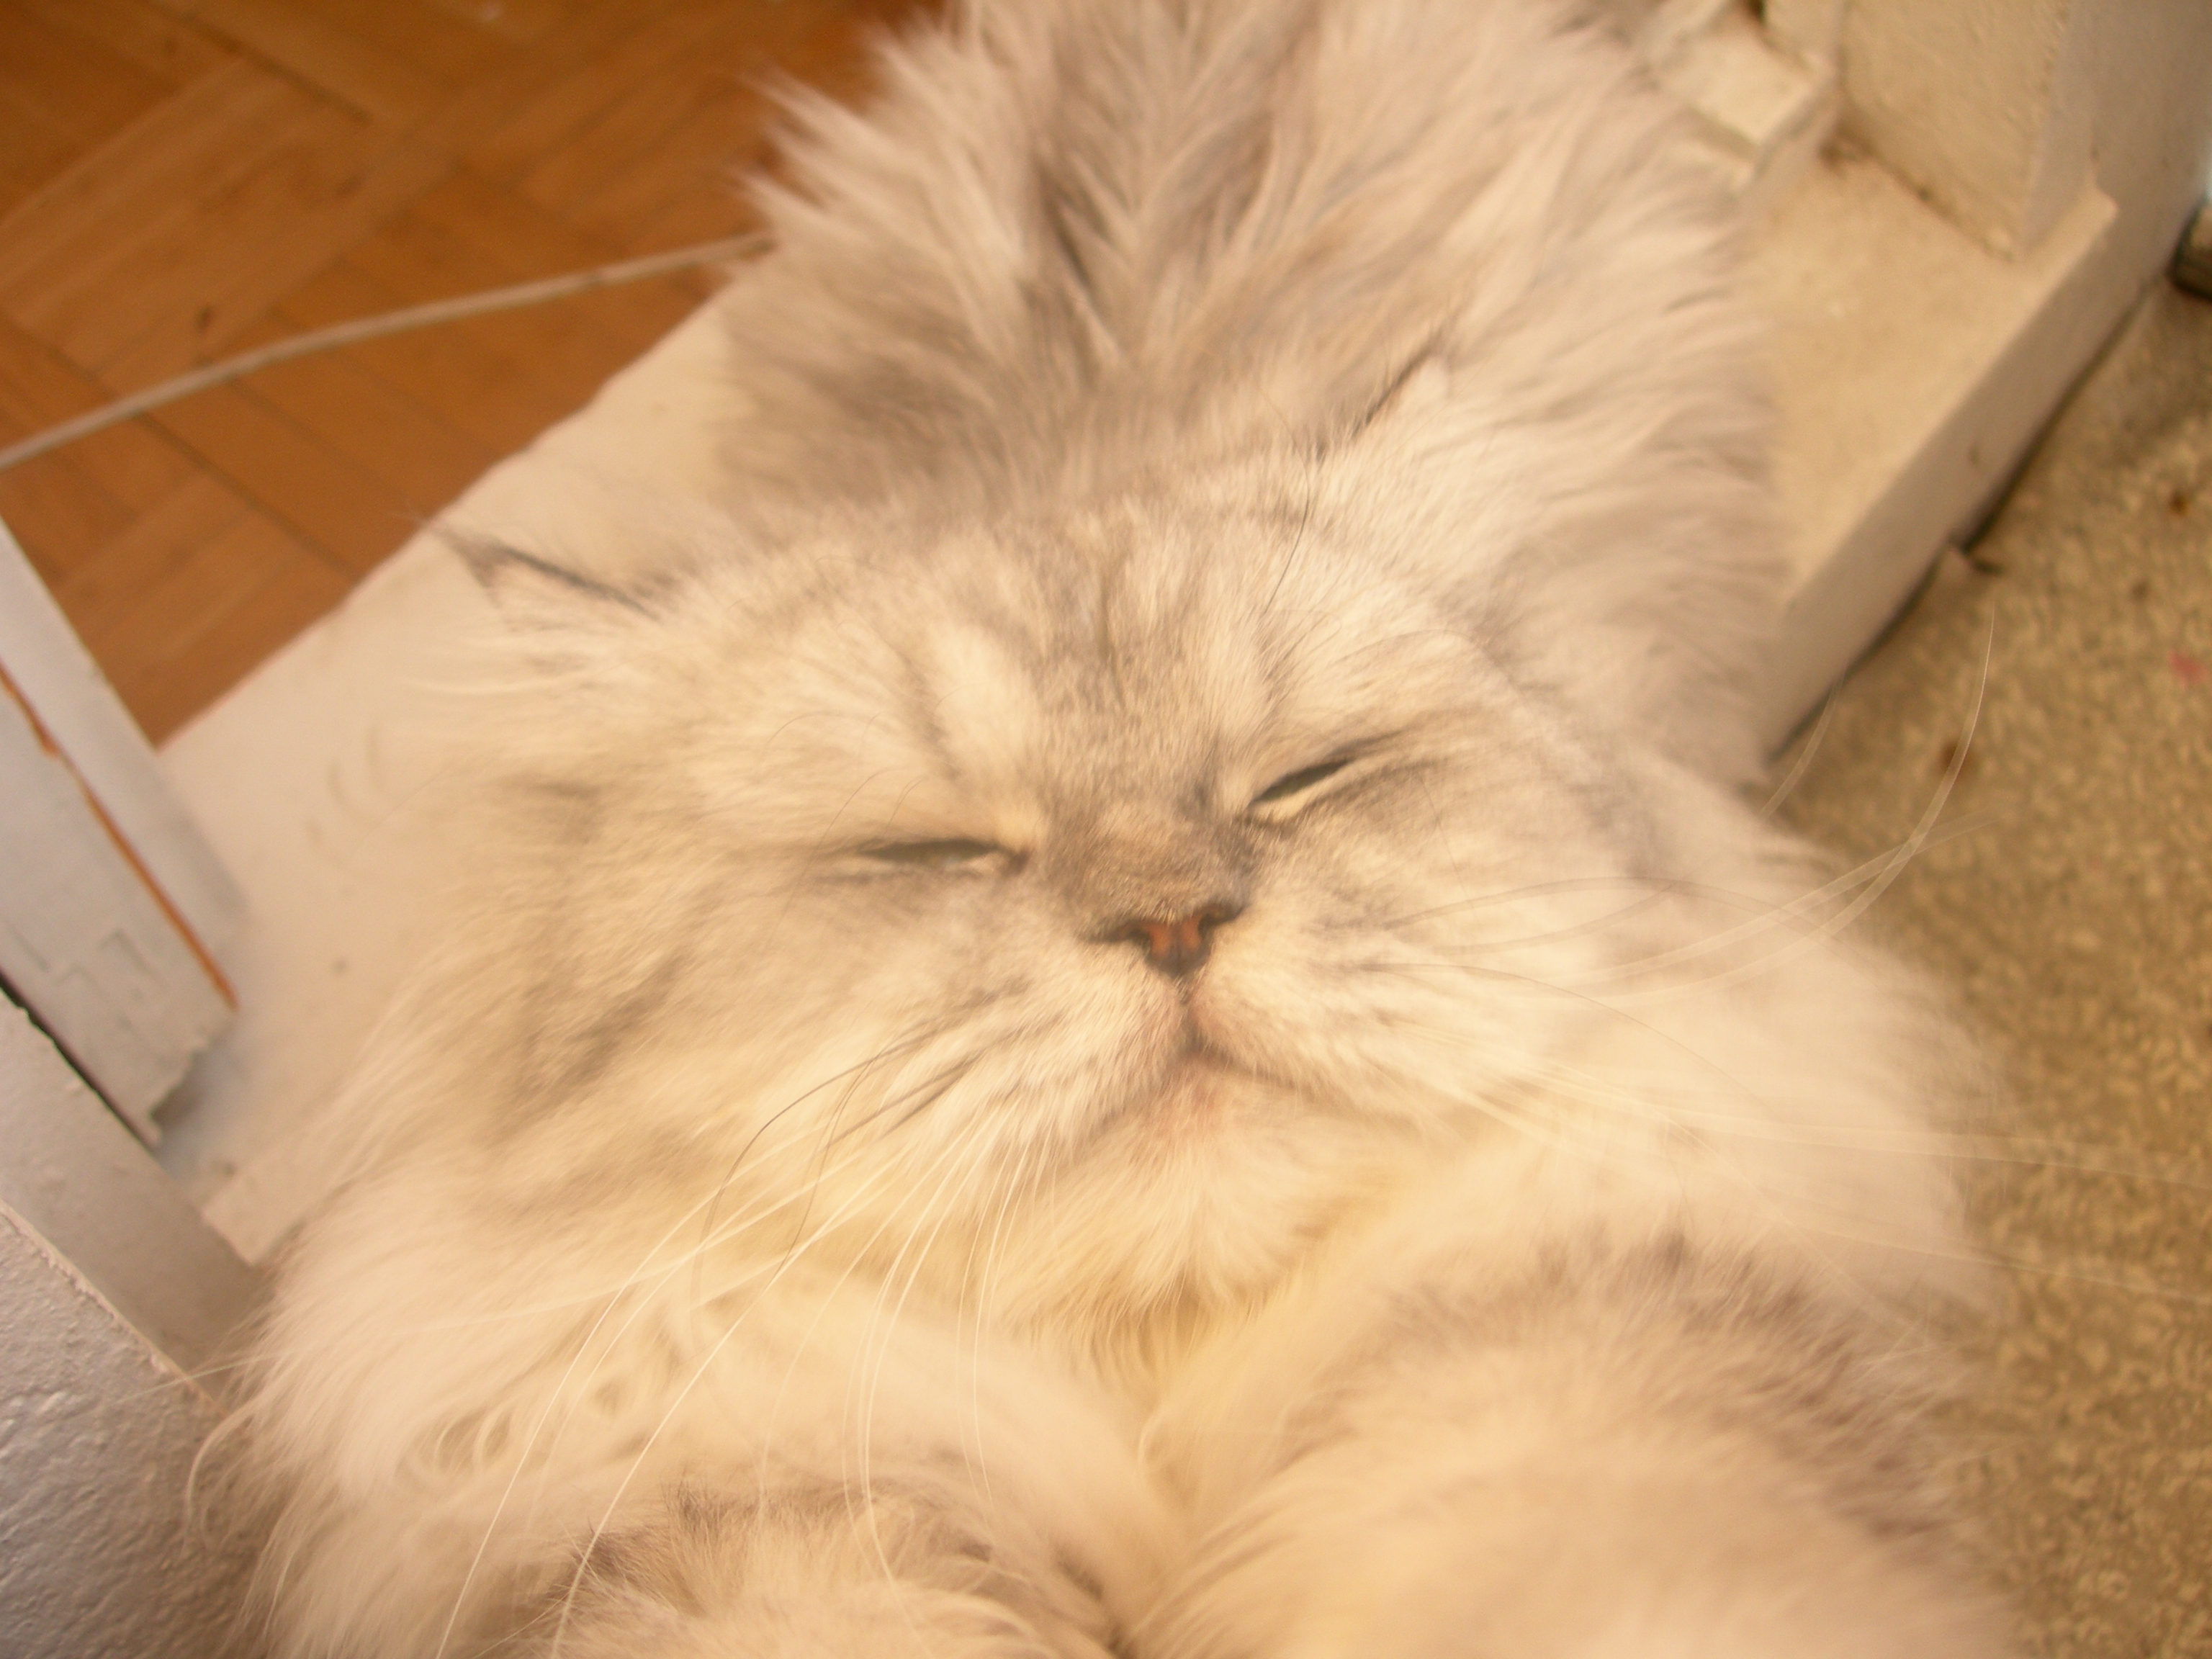
nature, animal, pet, cat, feline, mammal, nikon, pets, cats, whiskers, silver, animals, vertebrate, chat, chats, himalayan, coolpix, marcello, persian, small to medium sized cats, cat like mammal, domestic short haired cat, domestic long haired cat, british semi longhair, birman, napoleon cat